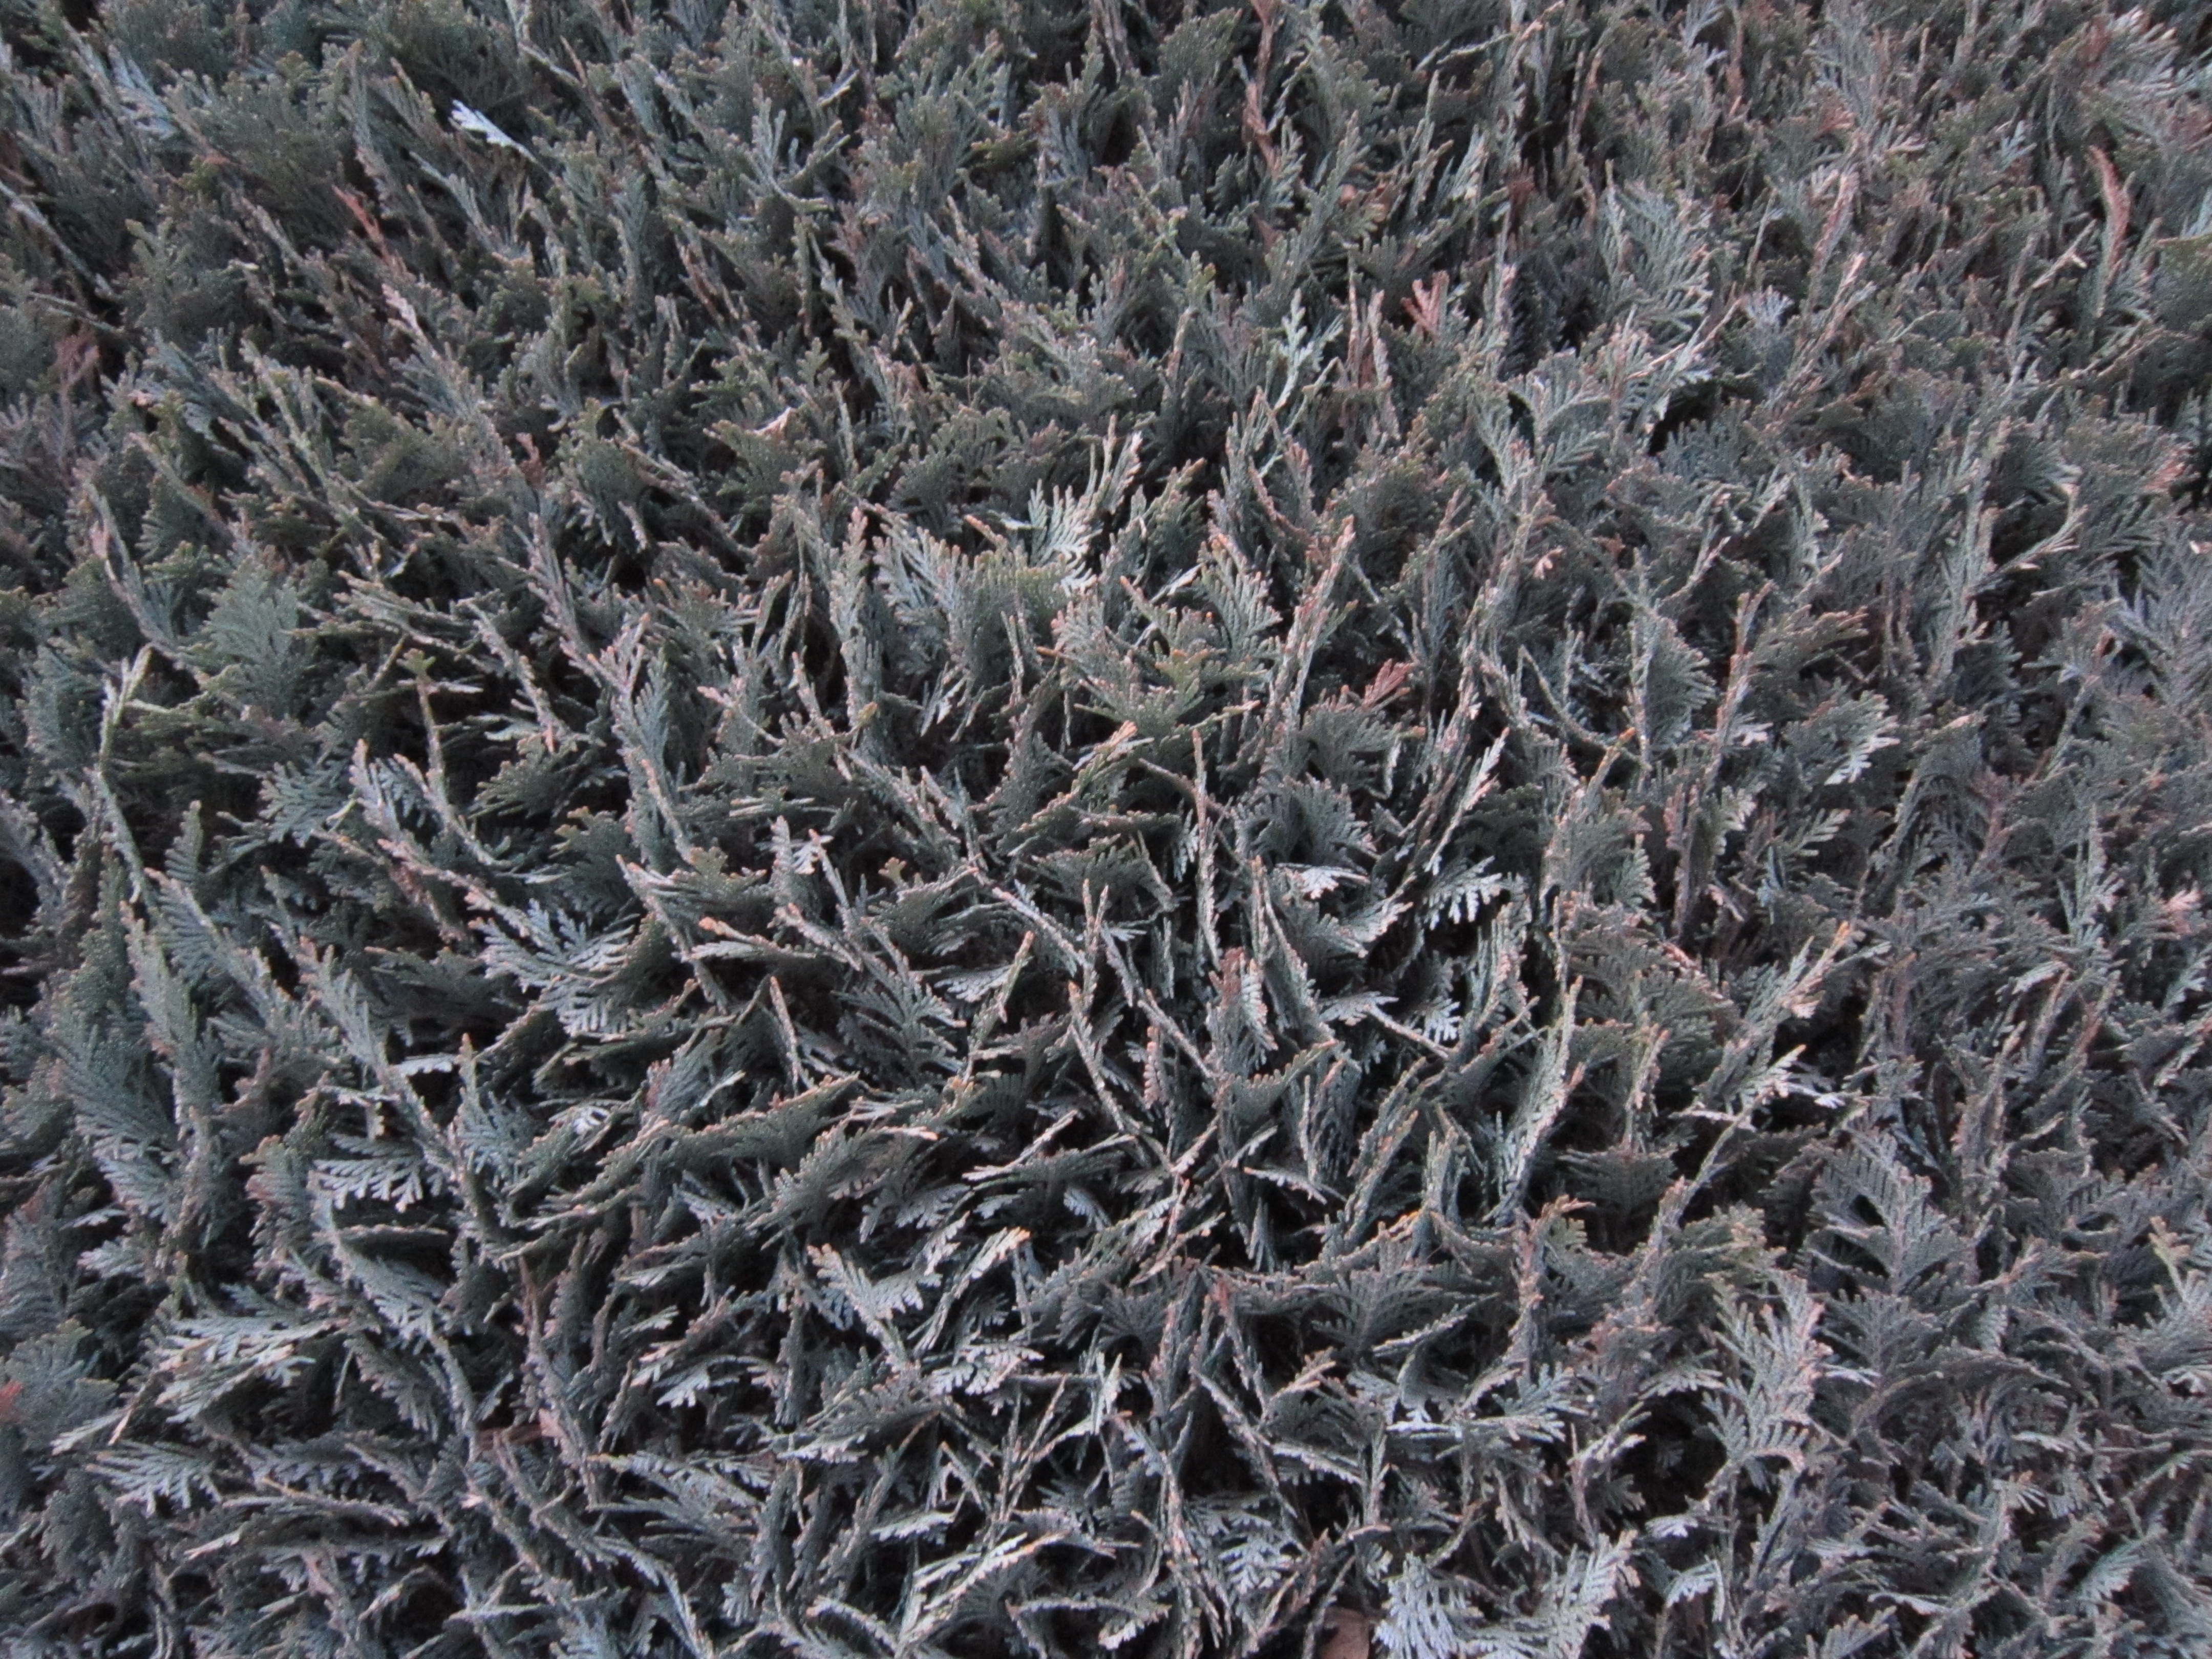
tree, nature, branch, structure, plant, flower, frost, green, soil, shrub, branches, periwinkle, hedge, flooring, tuja